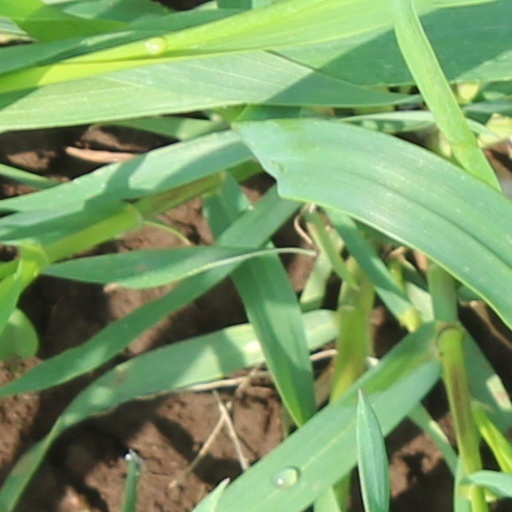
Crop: wheat